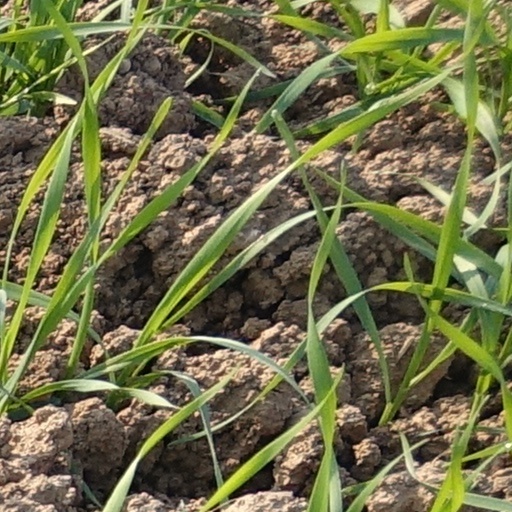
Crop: wheat